Anytown (film)

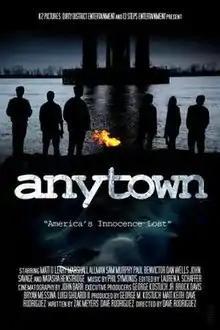
Film poster

Anytown is a 2009 drama film written and directed by Dave Rodriguez. The film has won three film awards. "Best Picture" at the Charleston International Film Festival, "Excellence in Filmmaking" at the Method Fest Independent Film Festival and "Best Screenplay" at the Long Island International Film Expo. The film was later released under the title American Bully.